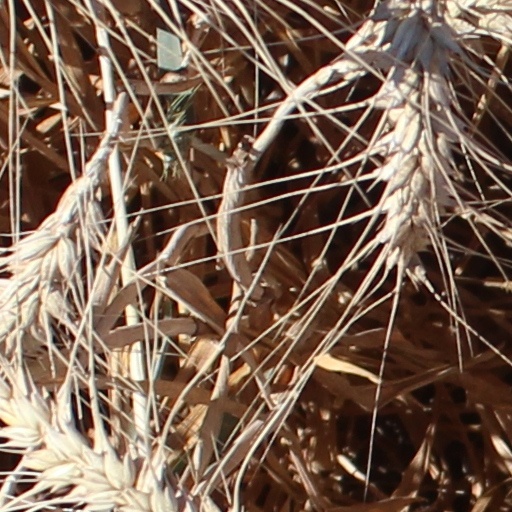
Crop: wheat